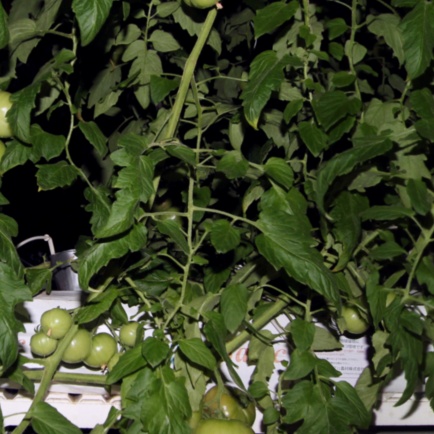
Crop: tomato